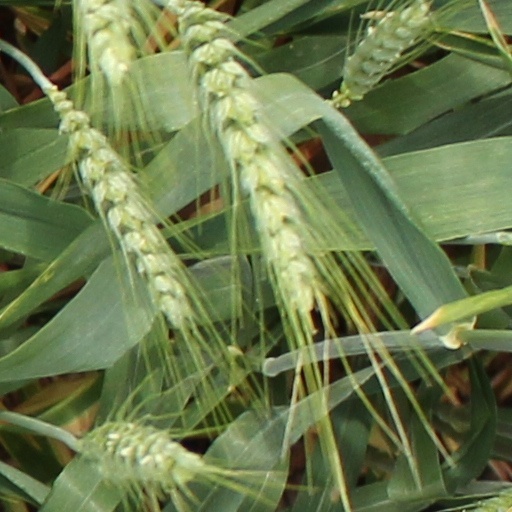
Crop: wheat